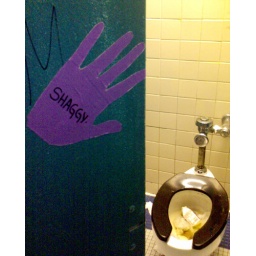
a girl by the way in the guys bathroom stall in school